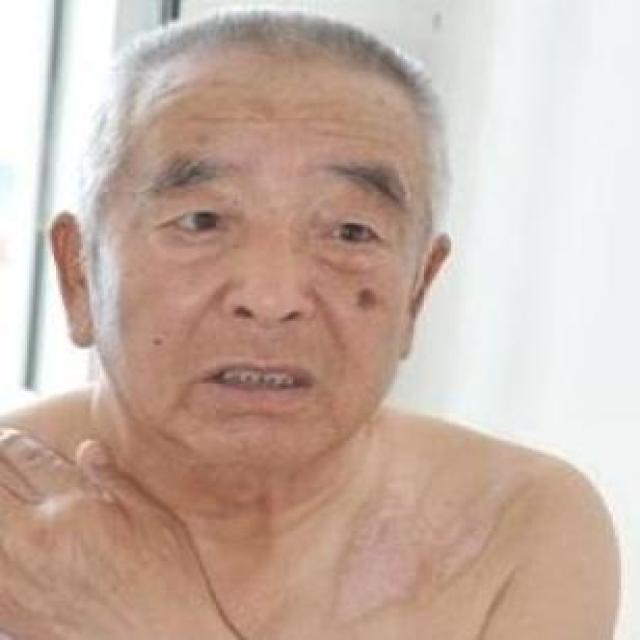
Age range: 65+